The Purple Hills

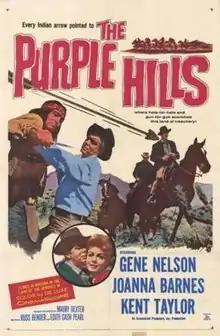
Theatrical release poster

The Purple Hills (originally titled "The Vanishing Frontier") is a 1961 American Western film directed by Maury Dexter and written by Russ Bender and Edith Cash Pearl. The film stars Gene Nelson, Kent Taylor, Danny Zapien, Medford Salway, Russ Bender and Joanna Barnes. The film was released in November 1961, by 20th Century Fox.